Retrenchment (military)

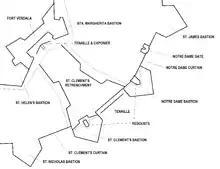
Map of St. Clement's Retrenchment between the Santa Margherita Lines and the Cottonera Lines in Cospicua, Malta

Retrenchment is a technical term in fortification, where it is applied to a secondary work or series of works constructed in rear of existing defences to bar the further progress of the enemy who succeeds in breaching or storming these. An example was in the siege of Port Arthur in 1904.